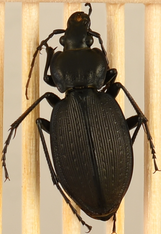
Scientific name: Carabus goryi
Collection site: Harvard Forest & Quabbin Watershed NEON (HARV), plot HARV_005